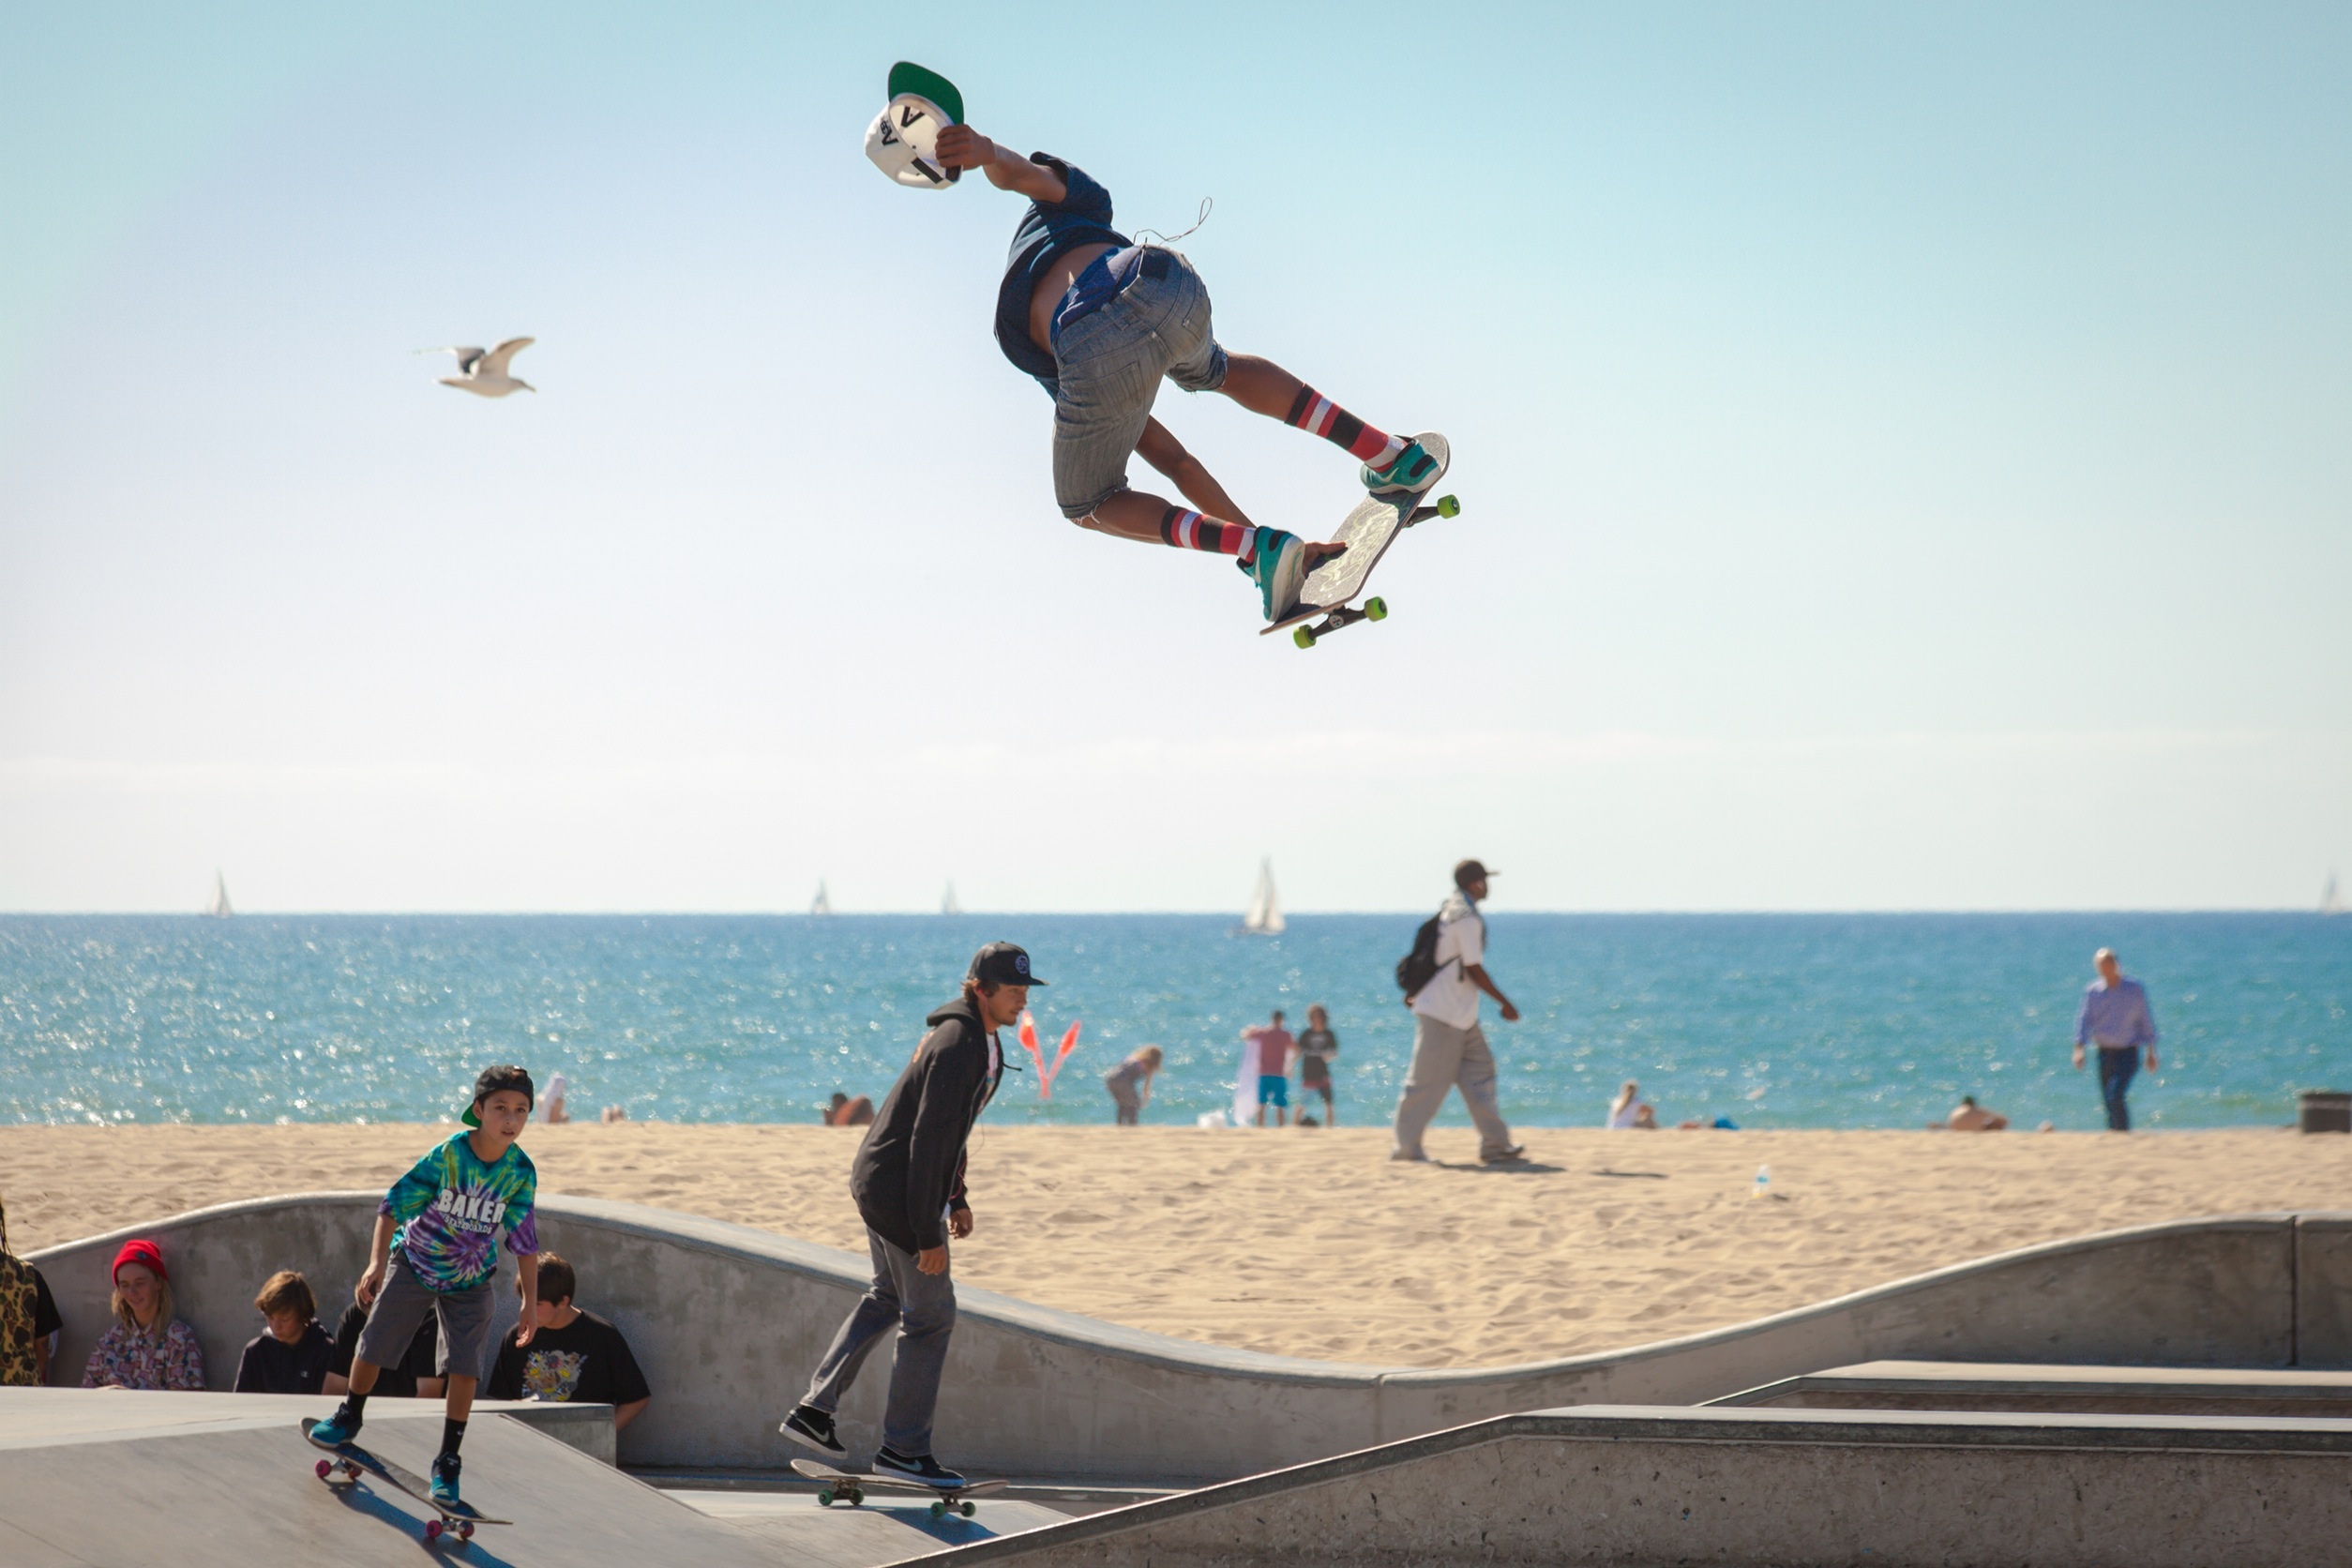
beach, outdoor, sport, skateboard, fly, jump, skateboarding, jumping, youth, athletic, park, extreme, extreme sport, activity, longboard, teenagers, sports, boys, skateboarders, dynamic, kitesurfing, active, trick, skateboarding equipment and supplies, boardsport, surface water sports